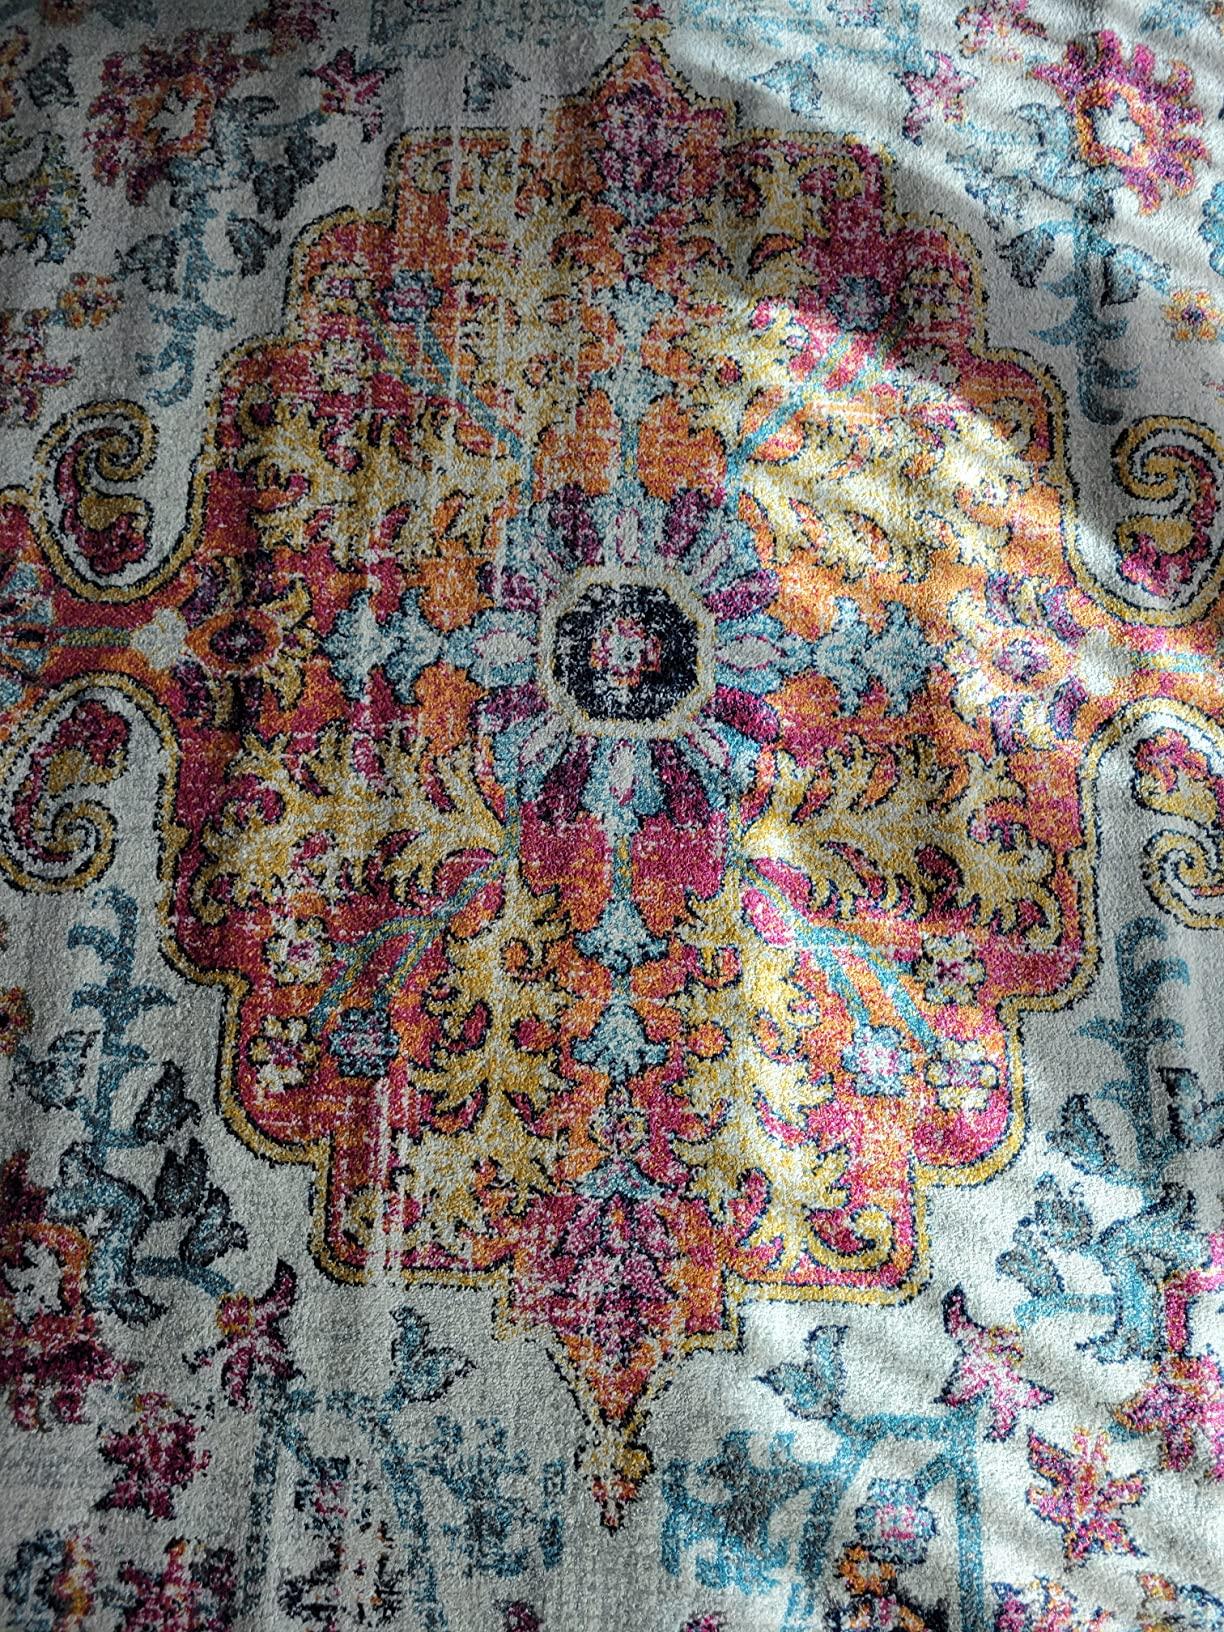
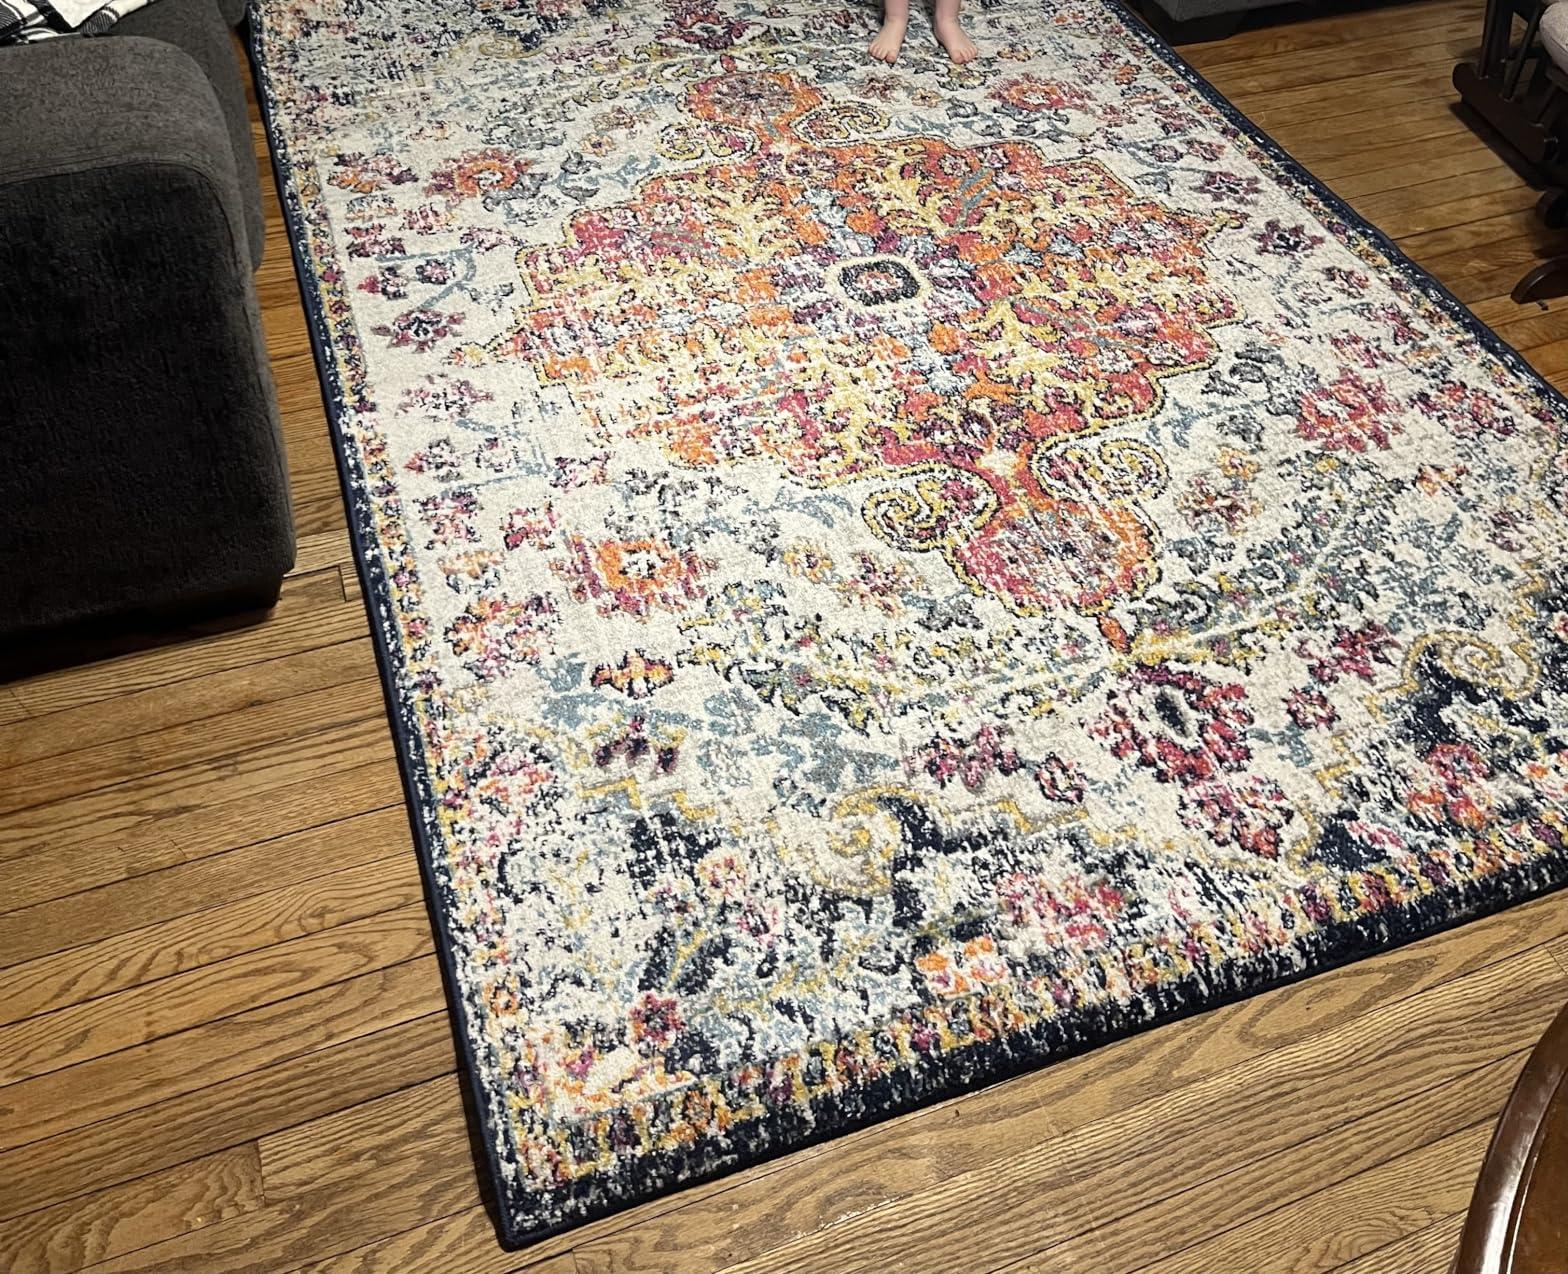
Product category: misc
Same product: yes